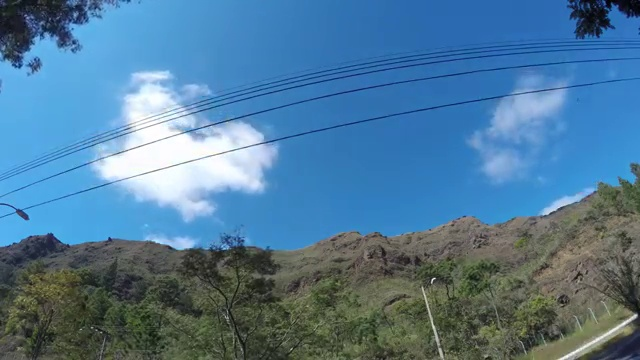
Fire: no
Smoke: no